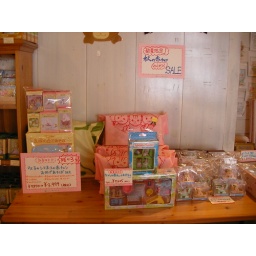
Sale table. I didn't get anything but I wish I could get the pink bag (only) in the middle!